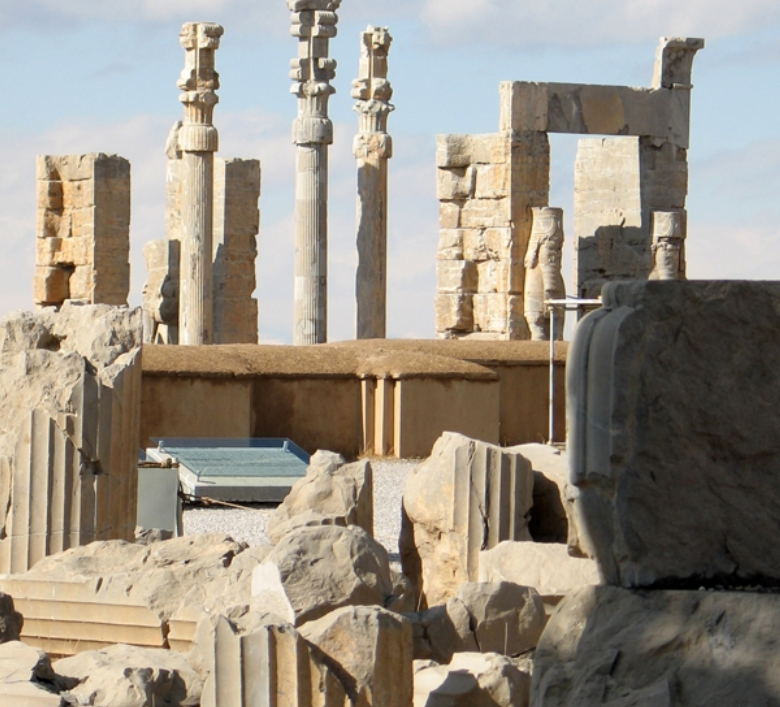
Title: Apadana palace in persepolis in Iran